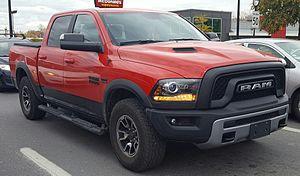
Ma photo d'un Ram 1500 de 2016, à Montréal, Québec, Canada.